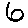
Label: 6